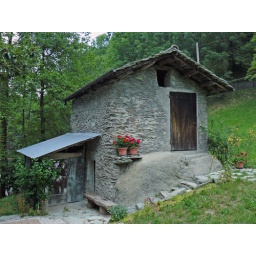
The little house near the river along Via Buscale.